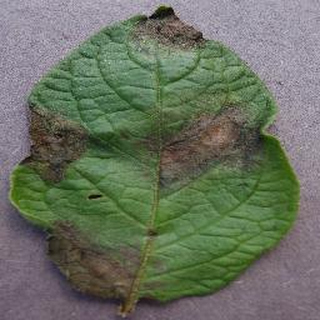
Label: potato_late_blight